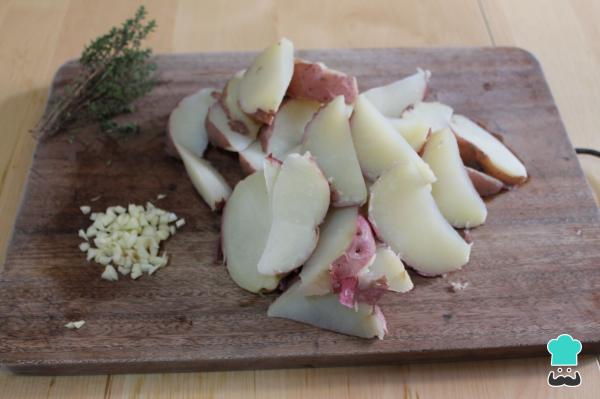
Escurre el agua y deja entibiar las papas para poder manipularlas. En este paso si te preguntas cómo cortar las papas rústicas, debes saber que primero se cortan las papas en dos y, seguido, debes hacer gajos gruesos. También pela los dientes de ajo y pica el tomillo fresco o retira simplemente las hojas, son las que usaremos para la maceración. Puedes utilizar tomillo seco si no tienes fresco.